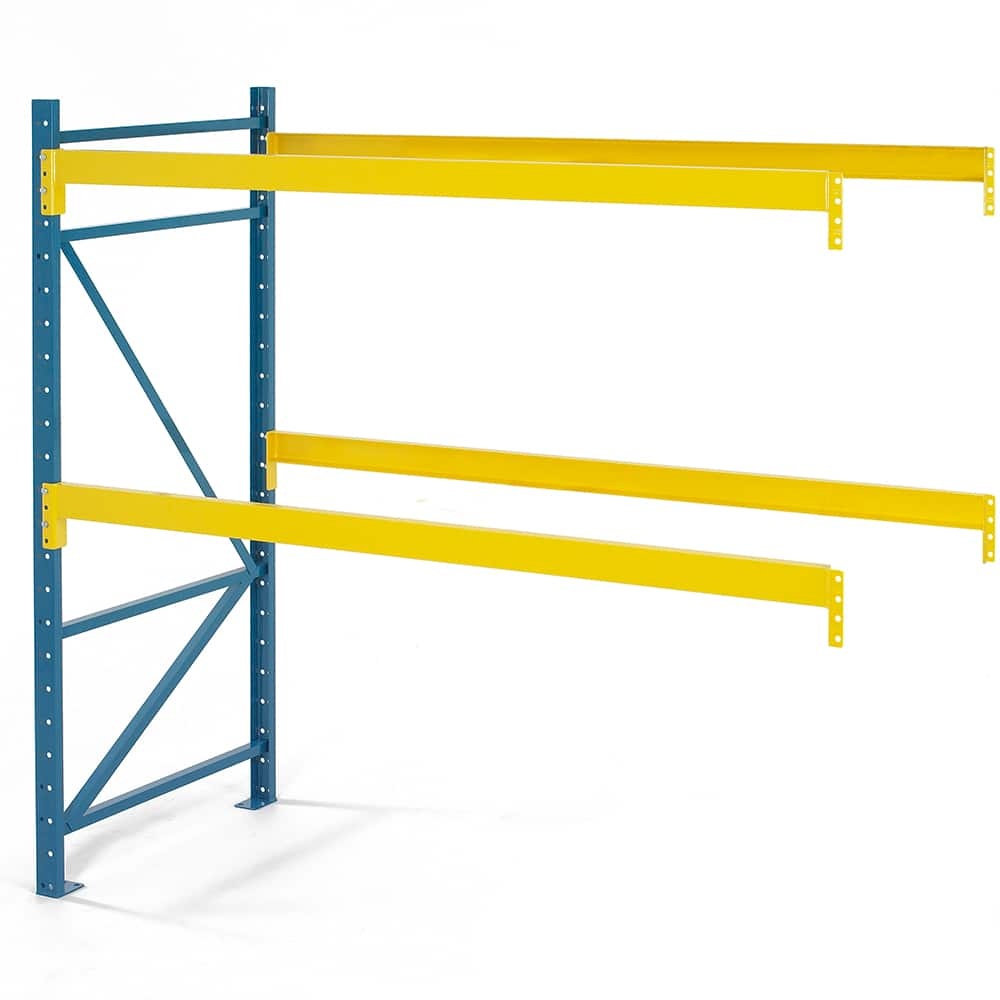
Steel King - Storage Racks; Type: Pallet Rack Add-On Unit ; Width (Inch): 120 ; Height (Inch): 144 ; Depth (Inch): 36 ; Number of Bays: 1 ; Color: Blue; Yellow
Brand: Steel King
Item #: 12076857 Brand: Steel King Model #: 3L361443L120A Product Specifications Storage Racks; Type: Pallet Rack Add-On Unit ; Width (Inch): 120 ; Height (Inch): 144 ; Depth (Inch): 36 ; Number of Bays: 1 ; Color: Blue; Yellow Type Pallet Rack Add-On Unit Width (Inch) 120 Height (Inch) 144 Depth (Inch) 36 Number of Bays 1 Color Blue; Yellow Capacity 3320 Load Capacity (Lb.) 39990.000 Number of Shelves 2 Additional Information Series: SK3000?; Finish: Powder Coat Paint; Warranty: Limited; Vertical Adjustment: 2" Increments; Beam Color: Yellow; Steel Strength: 50,000 PSI Min.; Assembly: Unassembled Depth (Decimal Inch) 36
Category: Business & Industrial > Material Handling > Pallets & Loading Platforms